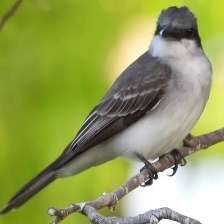
Species: GRAY KINGBIRD
Scientific name: TYRANNUS DOMINICENSIS